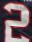
Number: 2